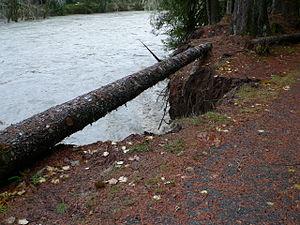
Une berge est d'abord un talus plongeant dans l'eau, une pente naturelle, aménagée ou entièrement artificielle en contact avec l'eau de la rivière. En ce premier sens, ce terme technique, propre à la batellerie, aux aménageurs ripuaires ou aux maîtres de rivière, diffère fondamentalement de la rive qui est l'espace de terre entre le point haut de ladite berge et la rivière, et correspond à la bordure pentue d'un cours d'eau, ou d'une pièce d'eau fermée...